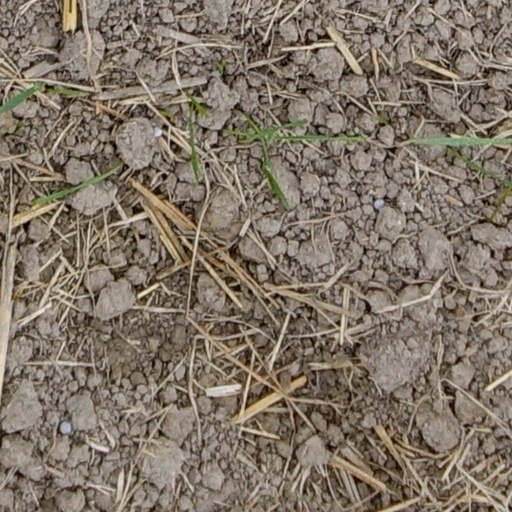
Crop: wheat